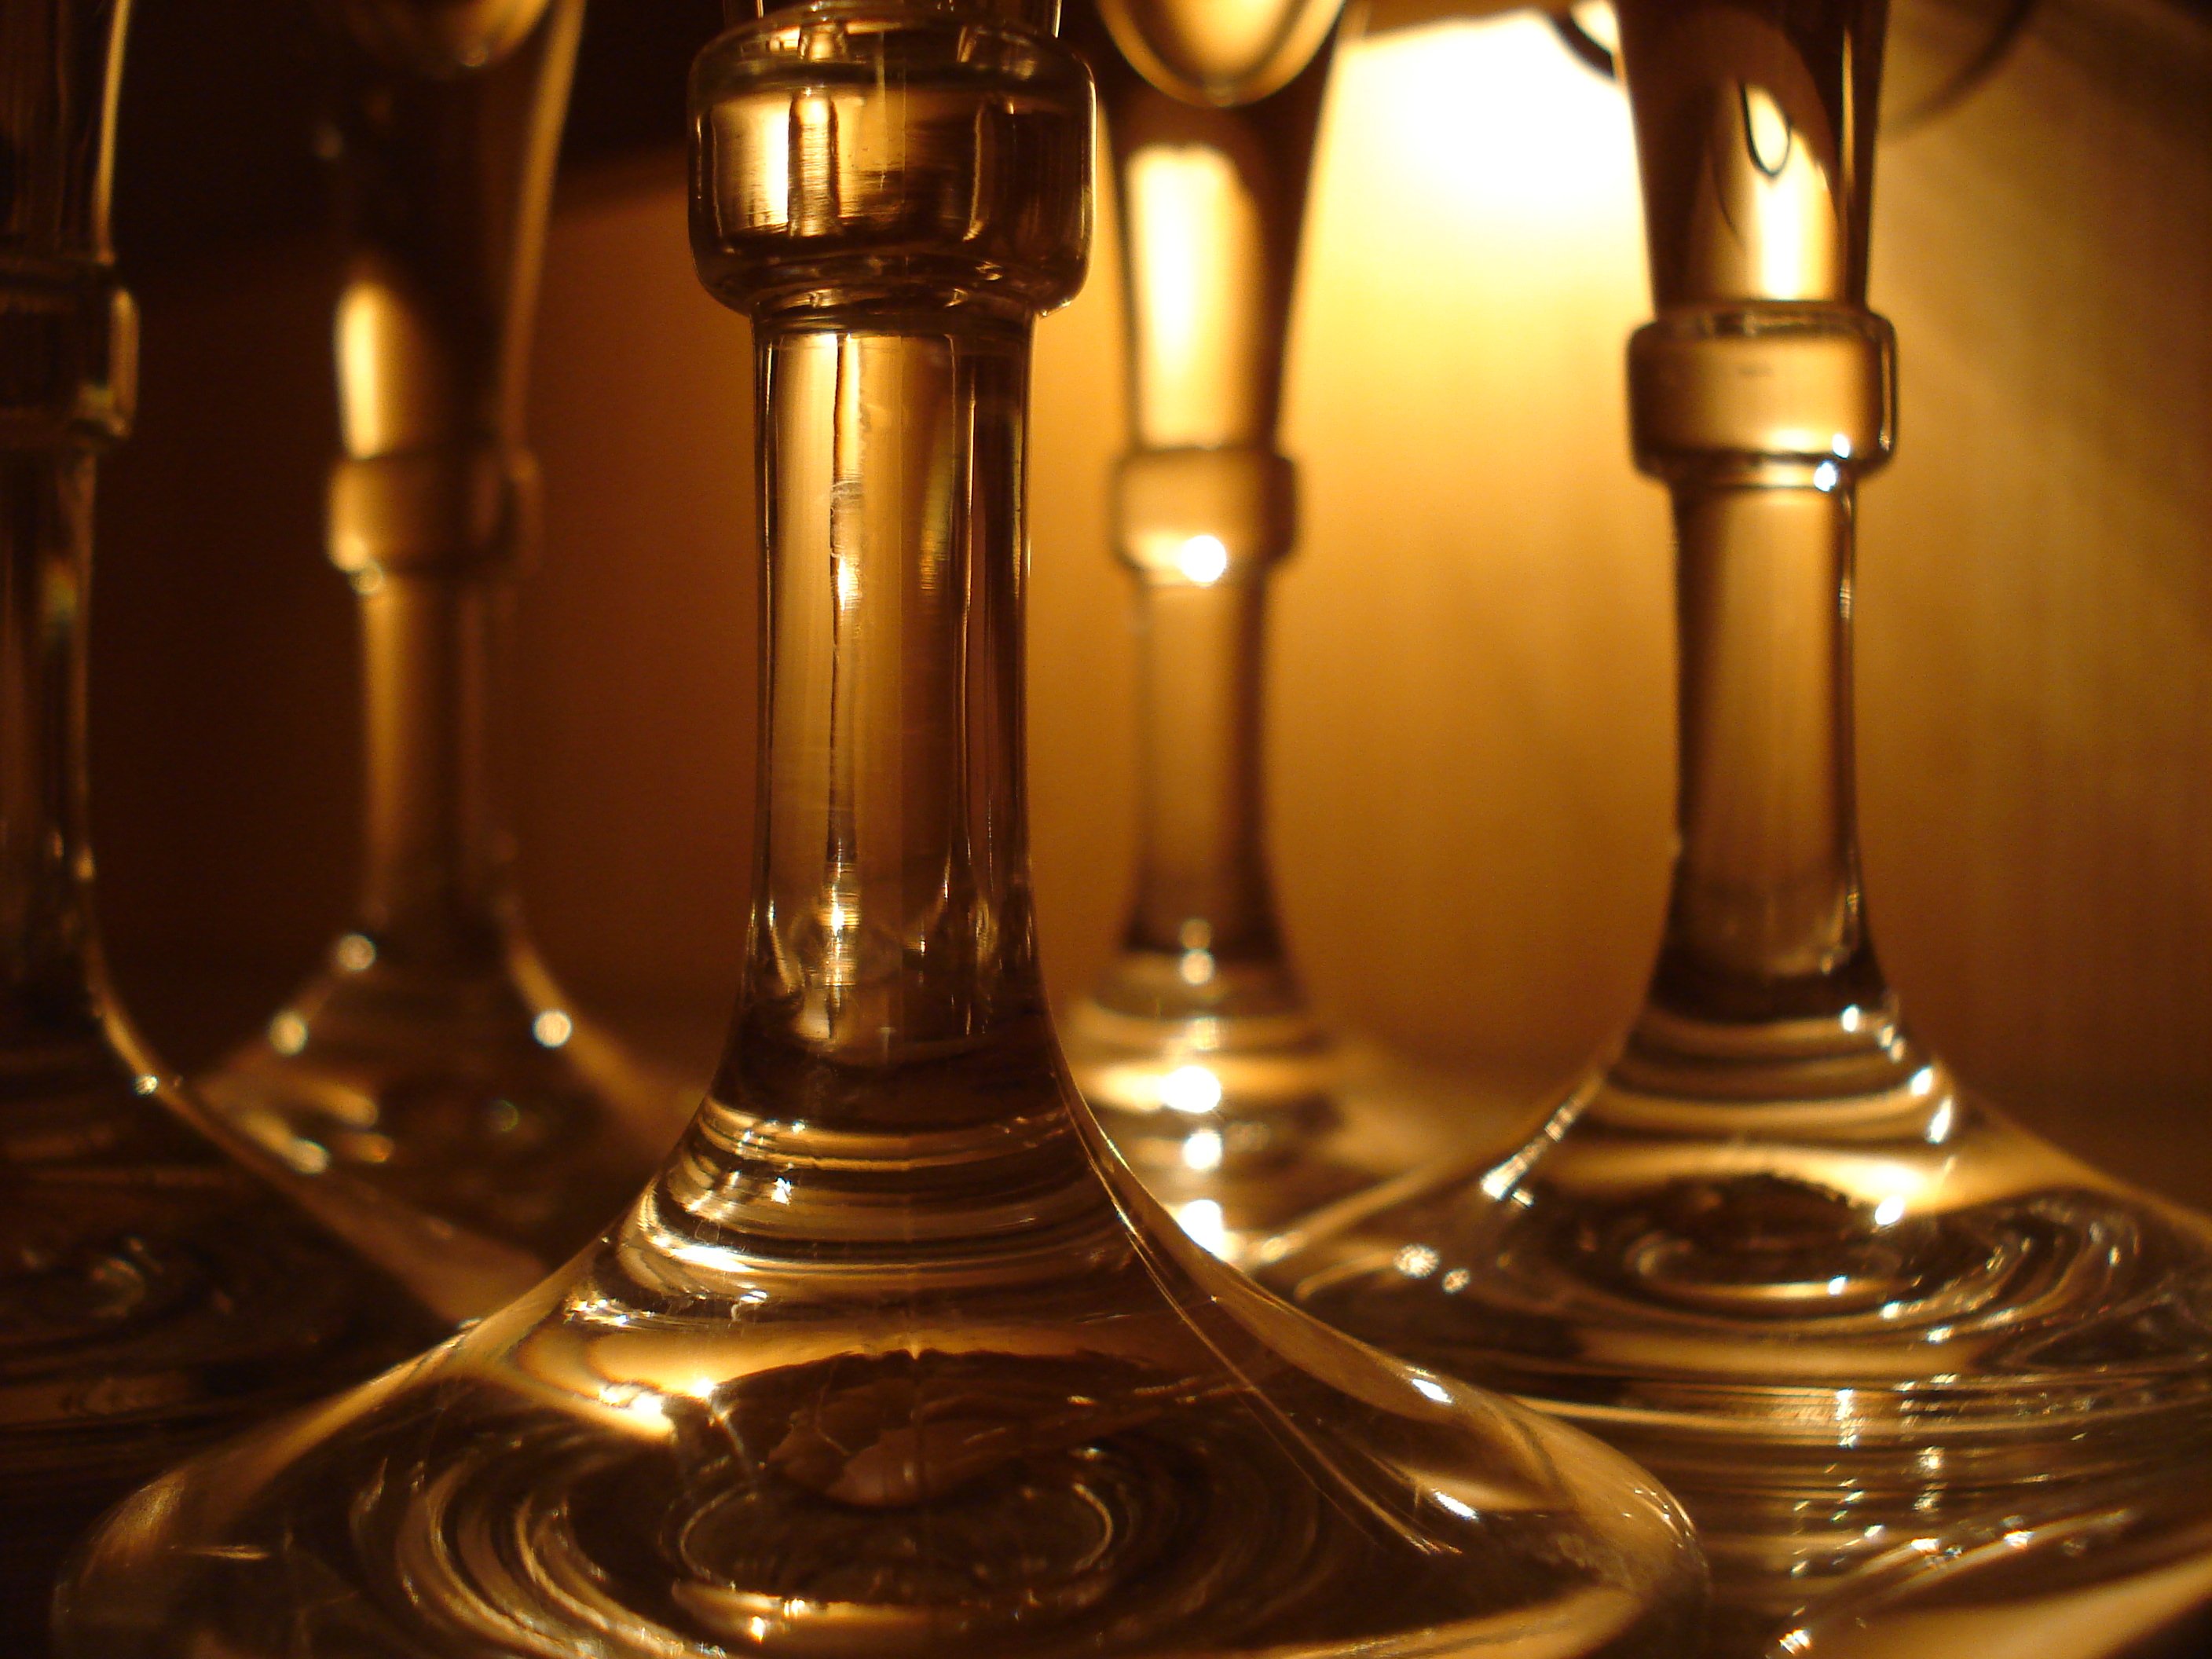
wine, glass, restaurant, drink, lighting, glasses, alcoholic beverage, distilled beverage, drinkware